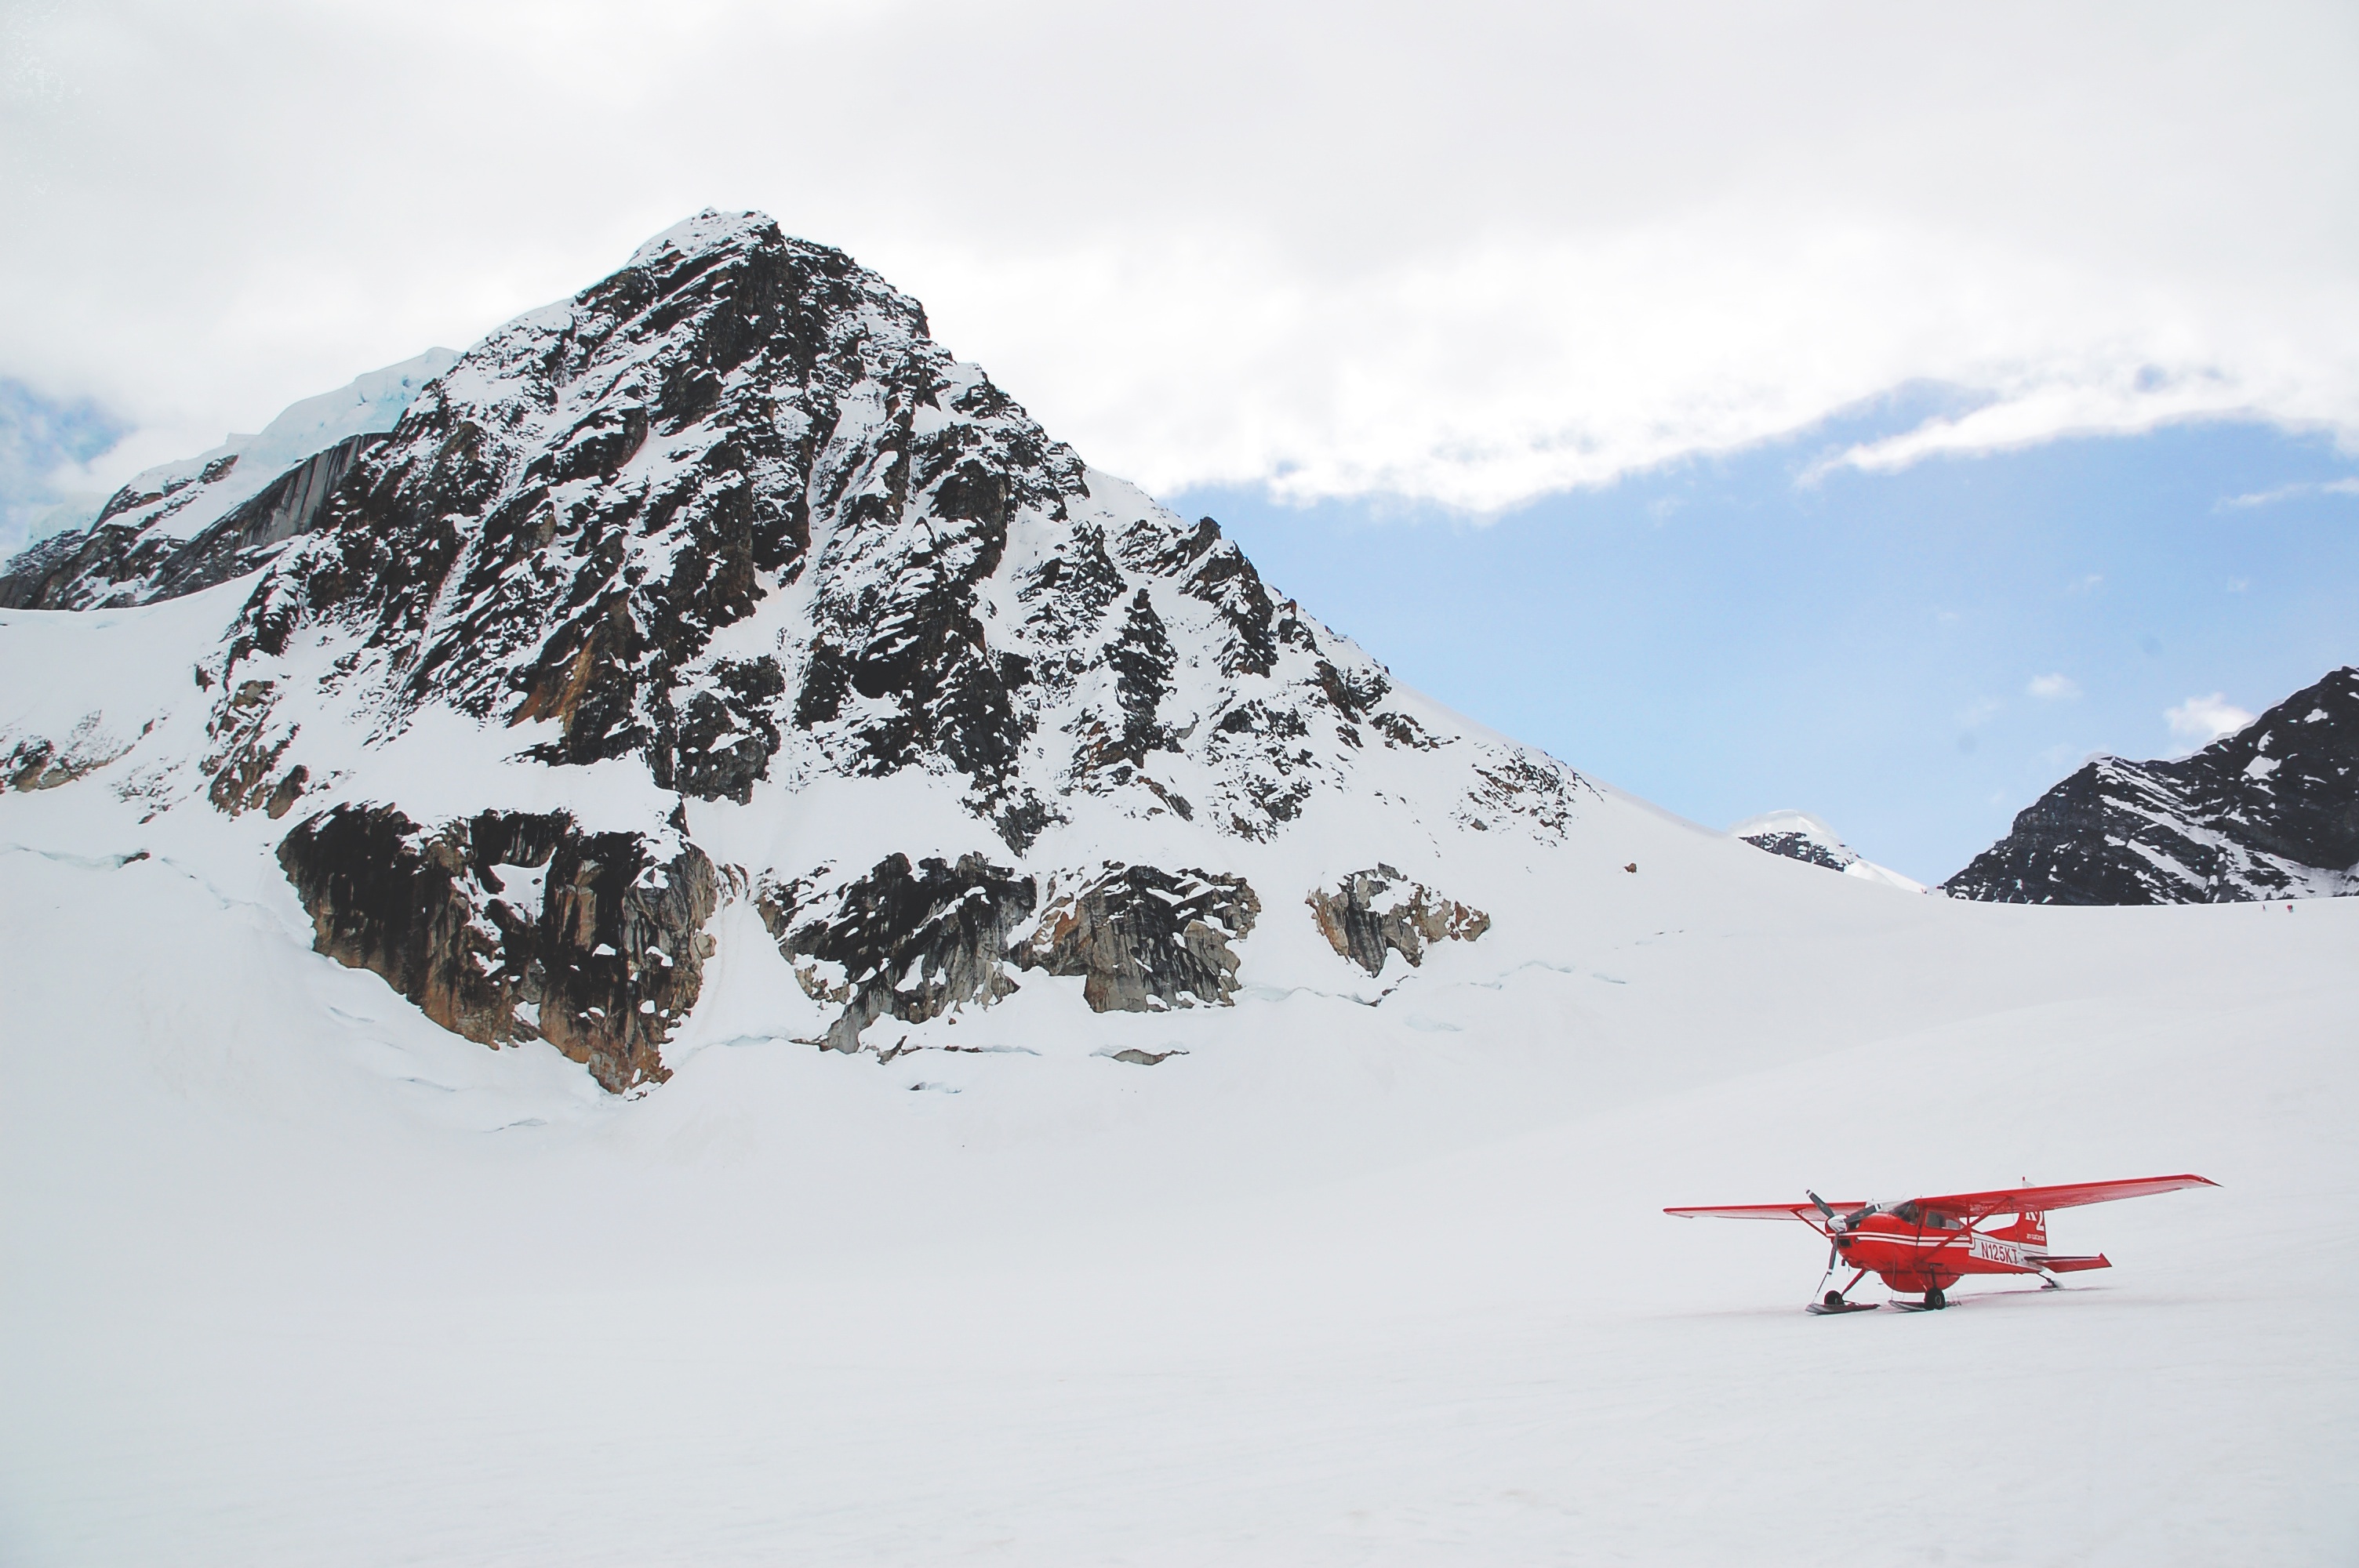
mountain, snow, winter, sky, mountain range, airplane, plane, weather, skiing, season, ridge, summit, sports equipment, mountaineering, winter sport, sports, mountains, alps, ski, piste, ski touring, snow peak, ski mountaineering, ski equipment, mountainous landforms, geological phenomenon